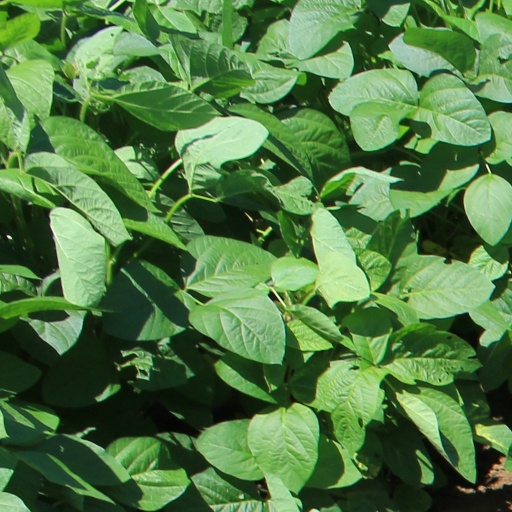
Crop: soybean